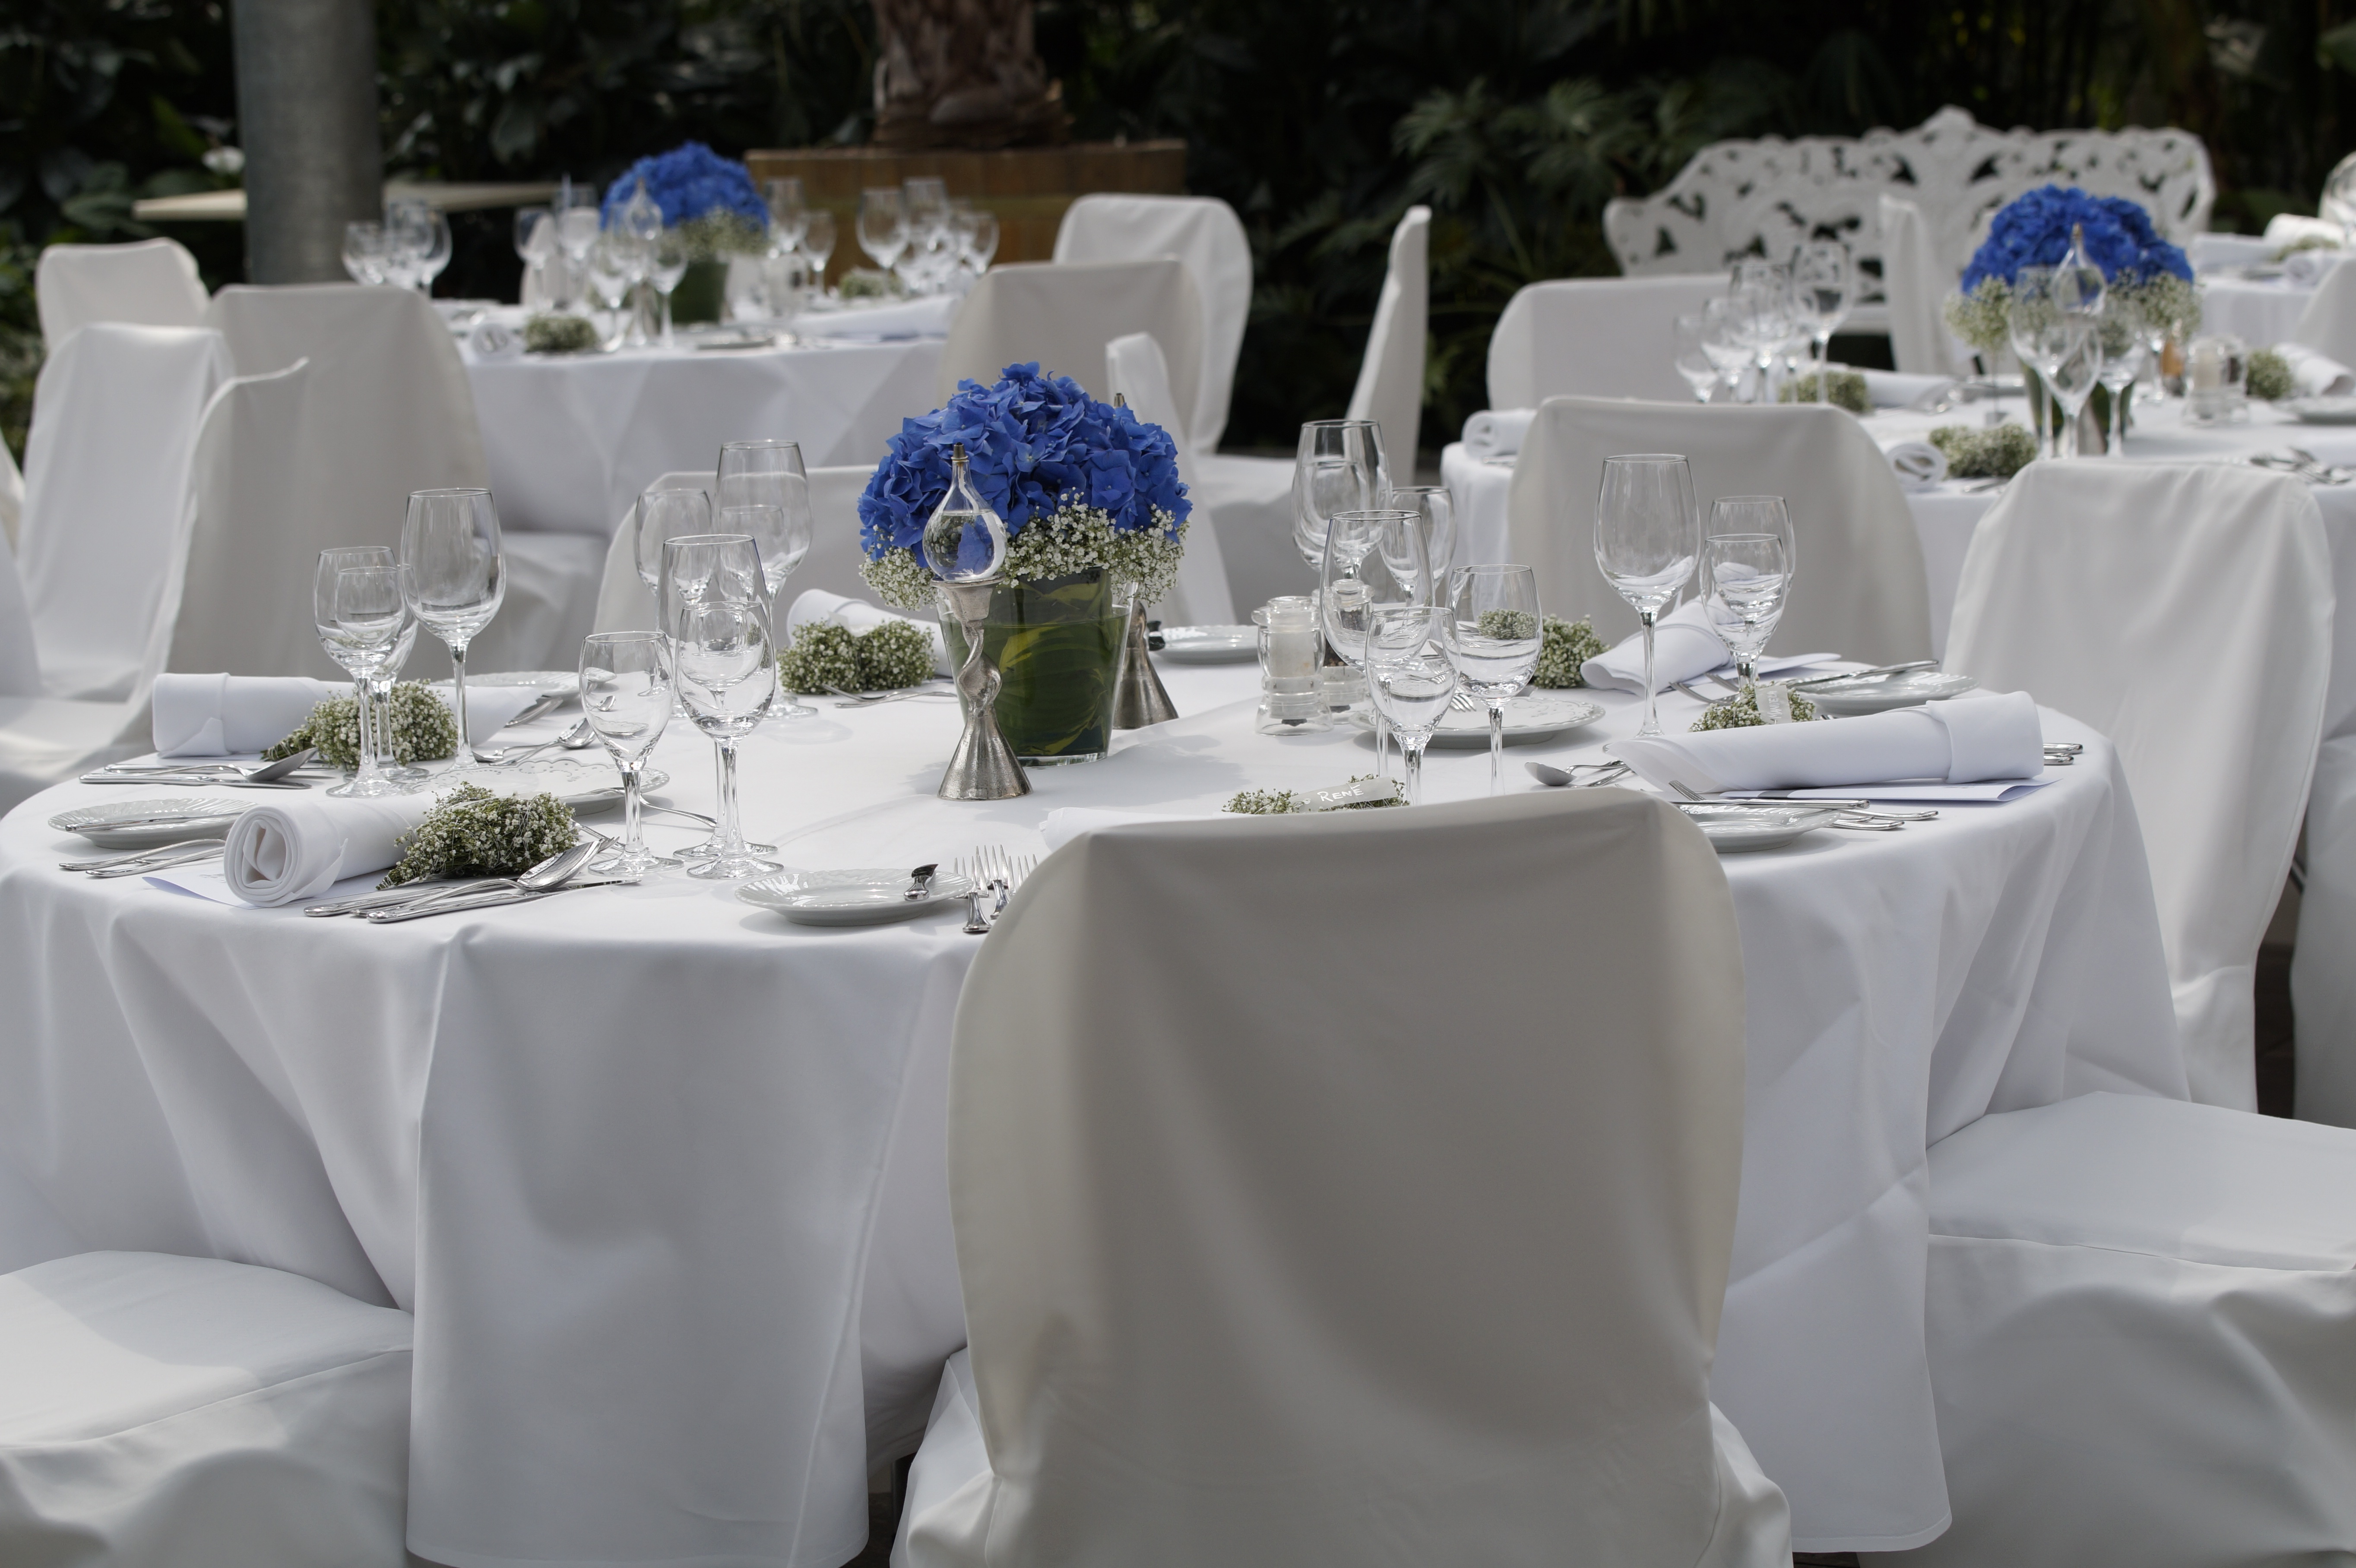
table, white, flower, restaurant, celebration, meal, wedding, eat, festive, celebrate, ceremony, festival, location, party, elegant, fine, banquet, event, dine, ambience, marry, wedding celebration, dining tables, take out, solemnly, wedding reception, wedding feast, centrepiece, function hall